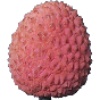
Label: Lychee 1